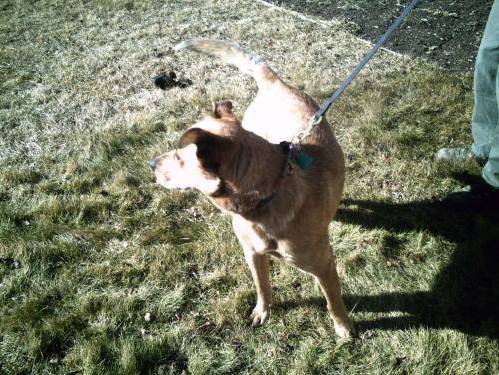
Label: dog